SPARS

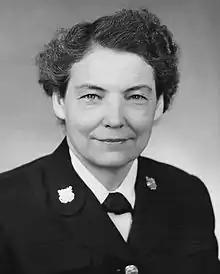
Captain Dorothy C. Stratton, Director of the SPARs (1942–1946)

SPARS was the official nickname for the United States Coast Guard (USCG) Women's Reserve. The nautical acronym was derived from the USCG's motto, "—"Always Ready" ("SPAR"). The Women's Reserve was established by law in November 1942 during World War II. The law authorized the USCG to accept women into its Women's Reserve as commissioned officers and at the enlisted level for the duration of World War II plus six months. Its purpose was to release male officers and enlisted men for sea duty by replacing them with women at shore stations. This same month, Dorothy C. Stratton was appointed director of the Women's Reserve and given the rank of lieutenant commander. She was later promoted to captain.